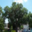
Label: oak_tree